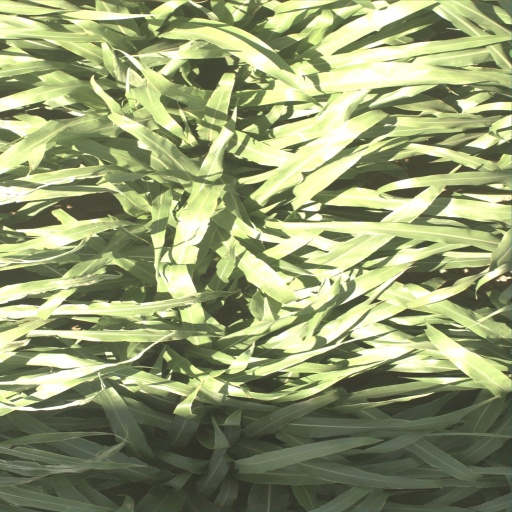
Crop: sorghum